Bandarawela railway station

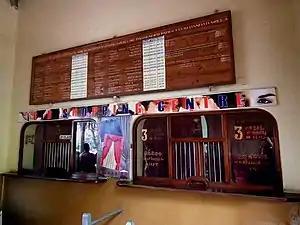
Bandarawela Railway Station ticket office (June 2011)

Bandarawela railway station is the 71st and eighth last railway station on the Main Line, and is away from Colombo. It is located above mean sea level and from the centre of Badulla, the capital city of Uva Province. All the trains that run on the Main Line, including the Podi Menike and Udarata Menike express trains stop at the station.